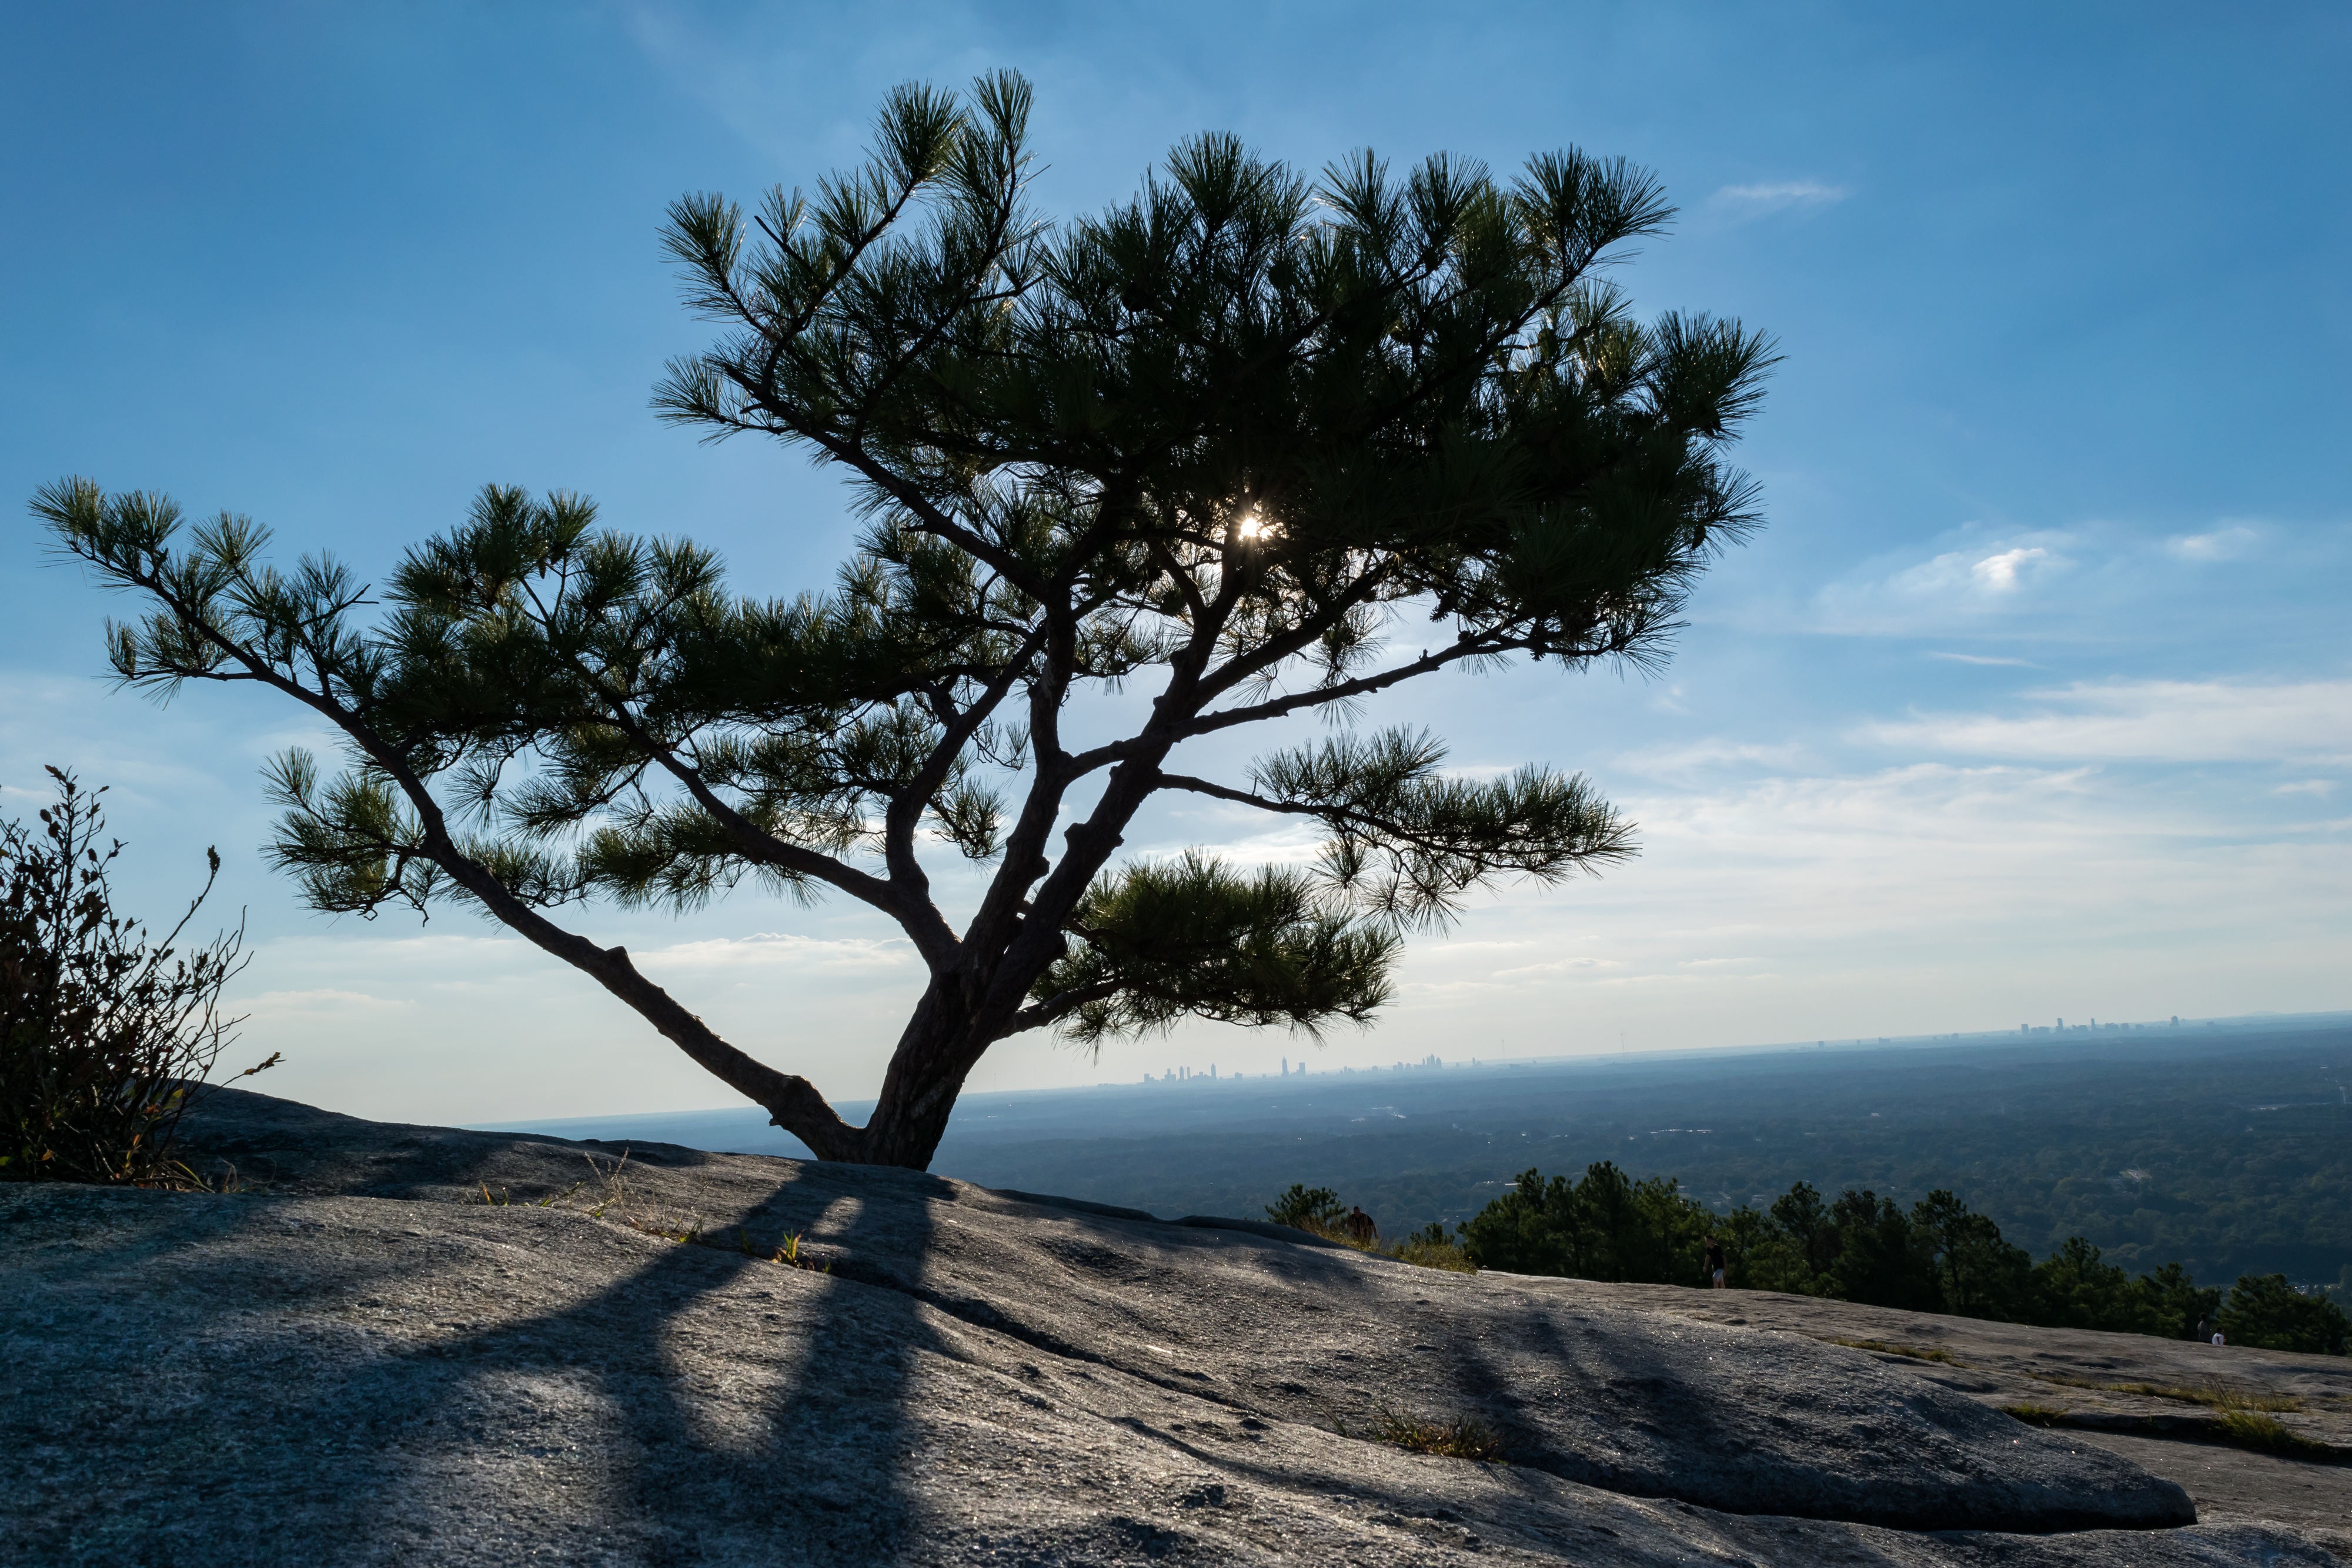
landscape, tree, nature, outdoor, horizon, wilderness, mountain, snow, winter, light, cloud, plant, sky, sun, sunlight, morning, hill, wind, dusk, environment, green, scenic, blue sky, branches, bright, scene, ecosystem, tree branches, beautiful landscape, stone mountain park, natural environment, woody plant, arecales